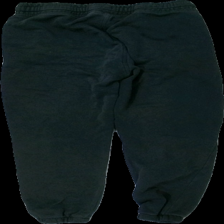
View: back
Type: Trousers
Category: Children
Brand: Kappahl
Colors: Black
Material: 78% cotton 22% polyester
Cut: Regular
Size: 146
Season: All
Stains: Major
Holes: Major
Damage: hål + fläckar knä
Damage location: middle right
Damage 2: hål + fläckar knä
Damage 2 location: middle left
Price range: <50
Recommended usage: Export
Description: svarta mjukisbyxor med hål och fläckar på knäna